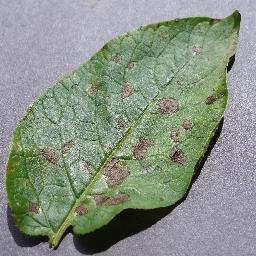
Etiqueta: Tizon_Temprano